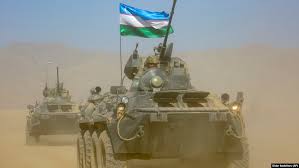
Label: BTR-80